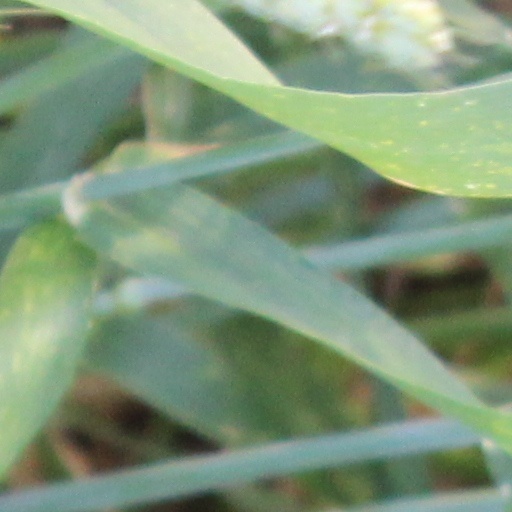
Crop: wheat